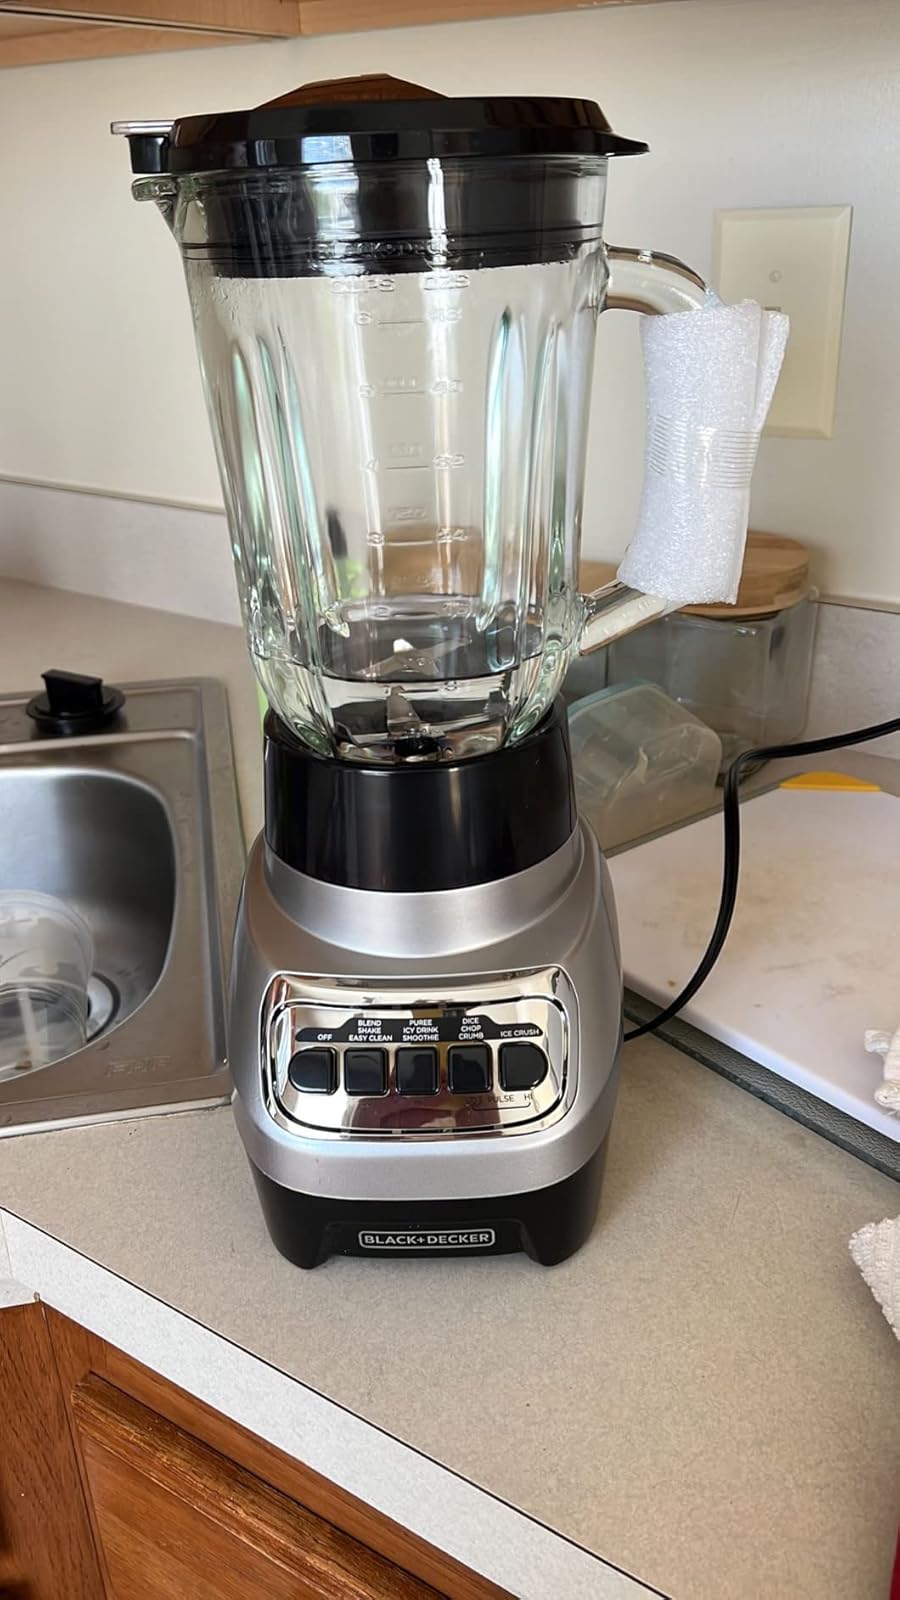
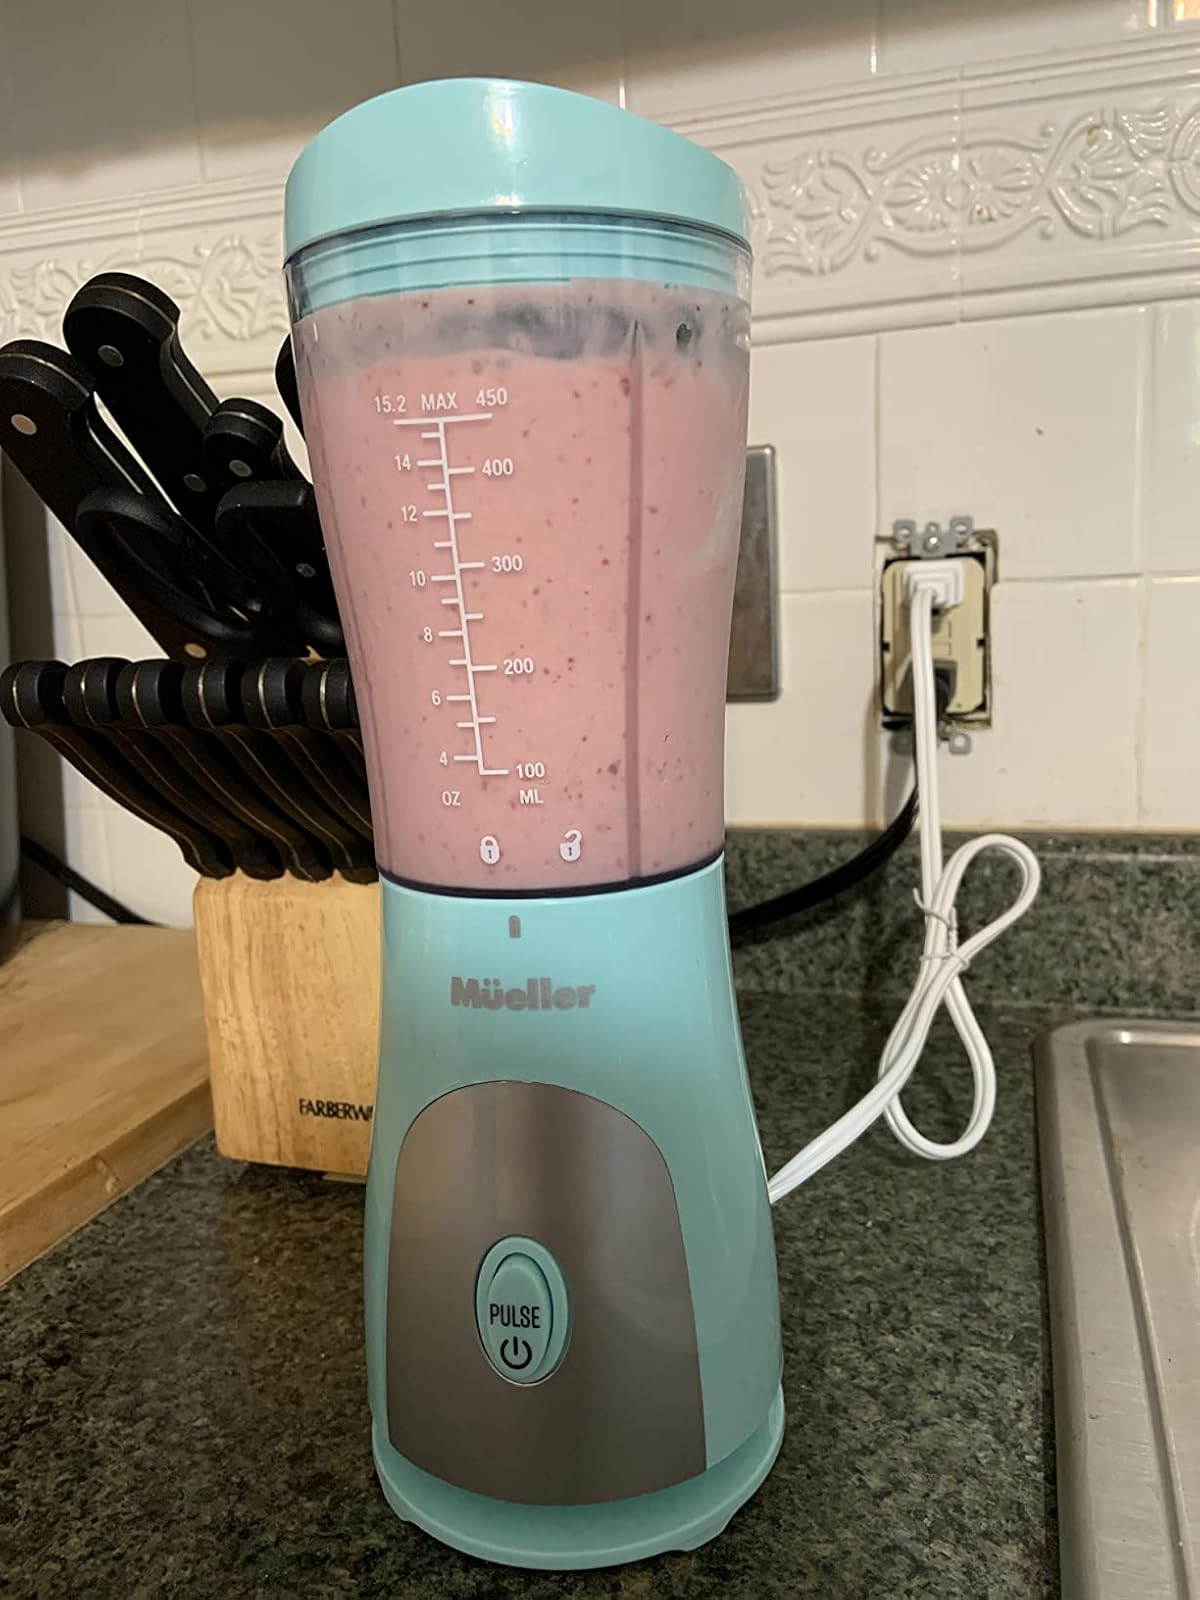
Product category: items_blender
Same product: no